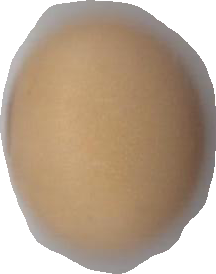
Variety: Anjasmoro